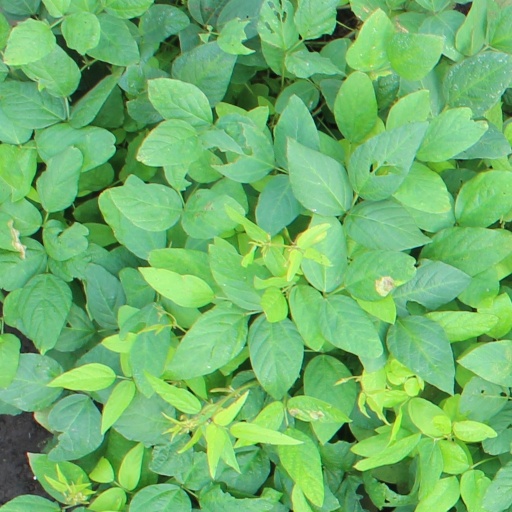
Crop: soybean